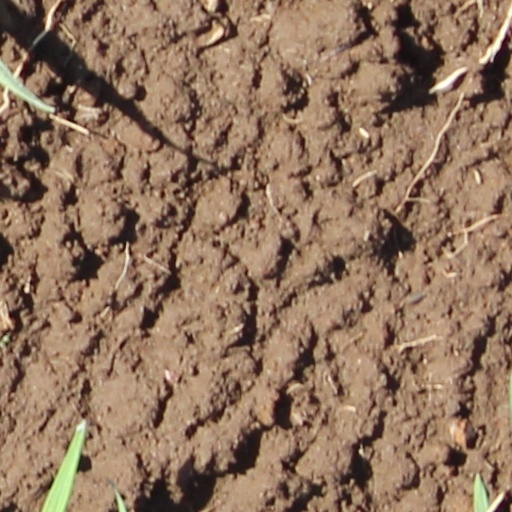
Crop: wheat